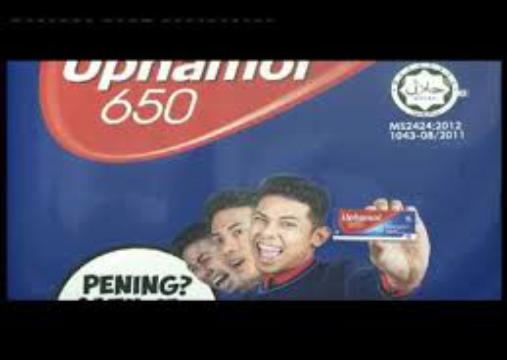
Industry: Medical